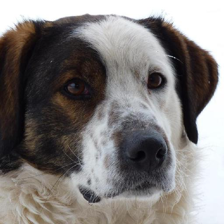
Label: animals